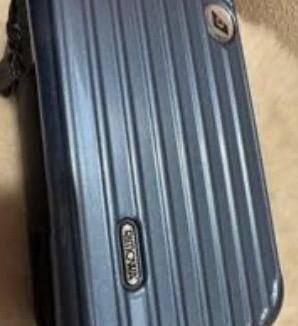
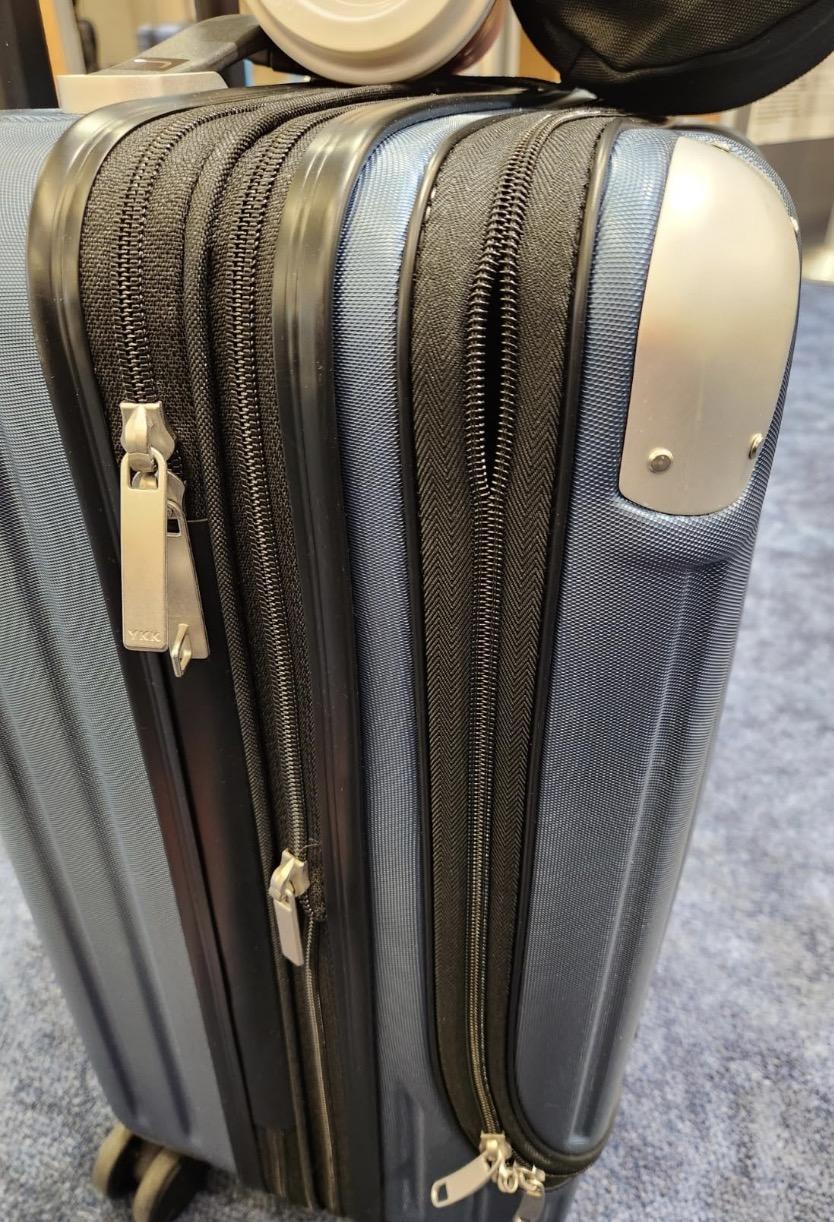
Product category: items_tea
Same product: no